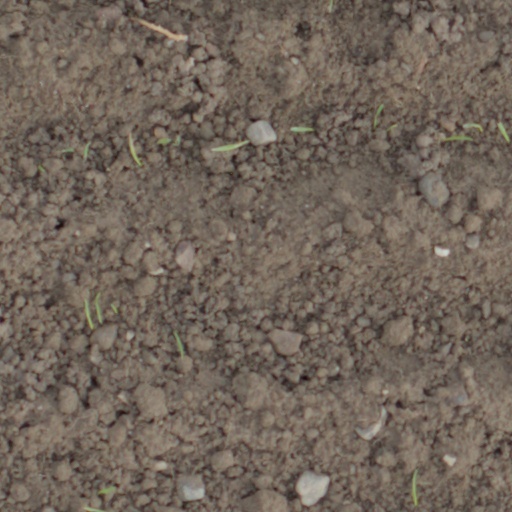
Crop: wheat